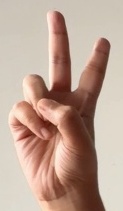
ASL sign: V